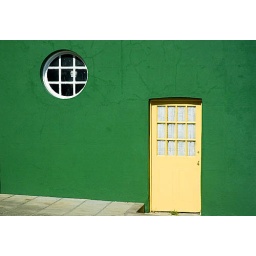
A yellow door and round window on a green house in Pembroke, Pembrokeshire, West Wales.